Ford Mustang (second generation)

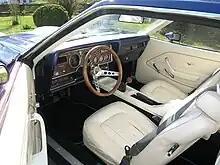
1974 Mustang II interior

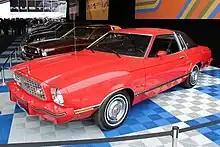
1975–1978 Mustang II Ghia

Designers and engineers worked feverishly on a "reinvented" Mustang, mimicking the first version, by the traditional new model year introduction during the fall of 1973. The new Mustang II returned to a size closer to the 1965 model, ultimately winning the Motor Trend Car of the Year. The economical Mustang II became popular for consumers almost concurrently with their experience with gasoline rationing that was part of the 1973 oil crisis.